Henry C. Lea Elementary School

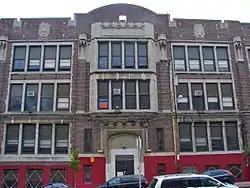
Henry C. Lea School of Practice, September 2010

Henry C. Lea Elementary School is a historic elementary schoolin the Walnut Hill neighborhood of Philadelphia, Pennsylvania. Part of the School District of Philadelphia, it was named after the publisher, civic activist and historian Henry Charles Lea.